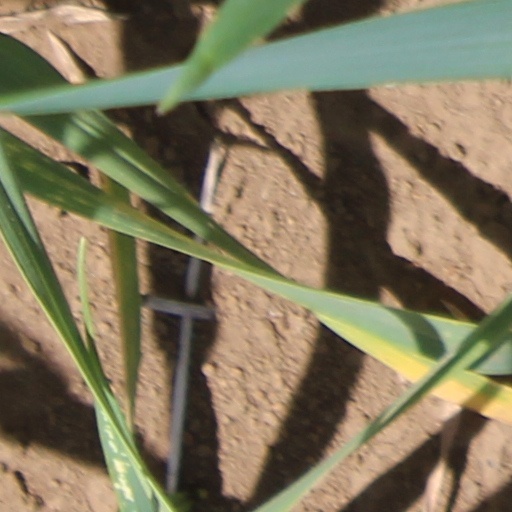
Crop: wheat